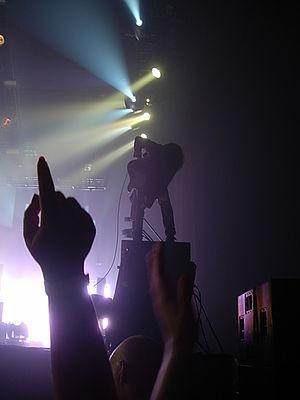
Nine Inch Nails [naɪn ɪnt͡ʃ ˈneɪlz], NIN ou parfois stylisé NIИ, est un groupe de rock industriel américain, originaire de Cleveland, dans l'Ohio. Il est formé en 1988 par Trent Reznor, le principal producteur, chanteur, compositeur et instrumentiste, qui représente l'unique membre officiel de Nine Inch Nails et reste le seul responsable de sa direction, jusqu'à l'arrivée du musicien anglais Atticus Ross dans le groupe en 2016. Principalement metal industriel, la musique de Nine Inch Nails propose un assemblage éclectique de genres comme le rock alternatif, l'ambient, l'electronica et la synthpop. Après l'enregistrement d'un album, Reznor recrute habituellement un groupe de musiciens pour jouer avec lui. La formation change à chaque nouvelle tournée et réadapte souvent les chansons pour correspondre à une interprétation en live. Sur scène, Nine Inch Nails intègre souvent des jeux de lumière comme éléments visuels de scénographie.